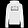
Label: Pullover